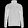
Label: Pullover